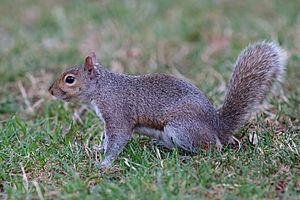
Écureuil gris à Washington, D.C.